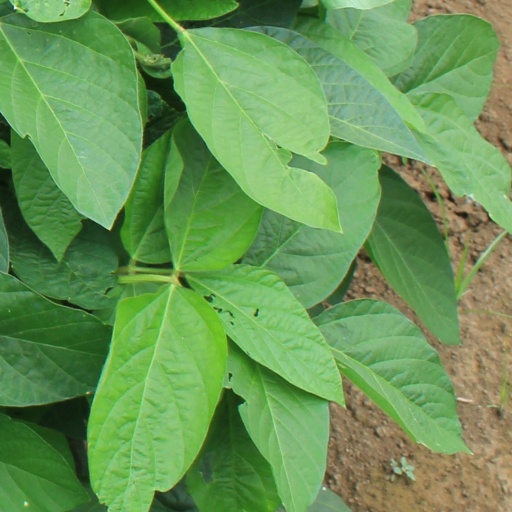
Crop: soybean